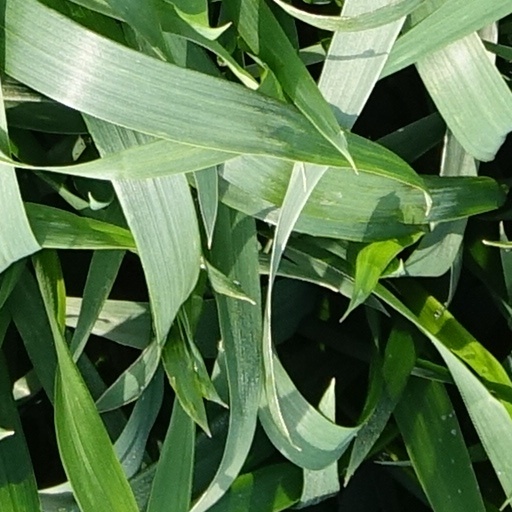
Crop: wheat